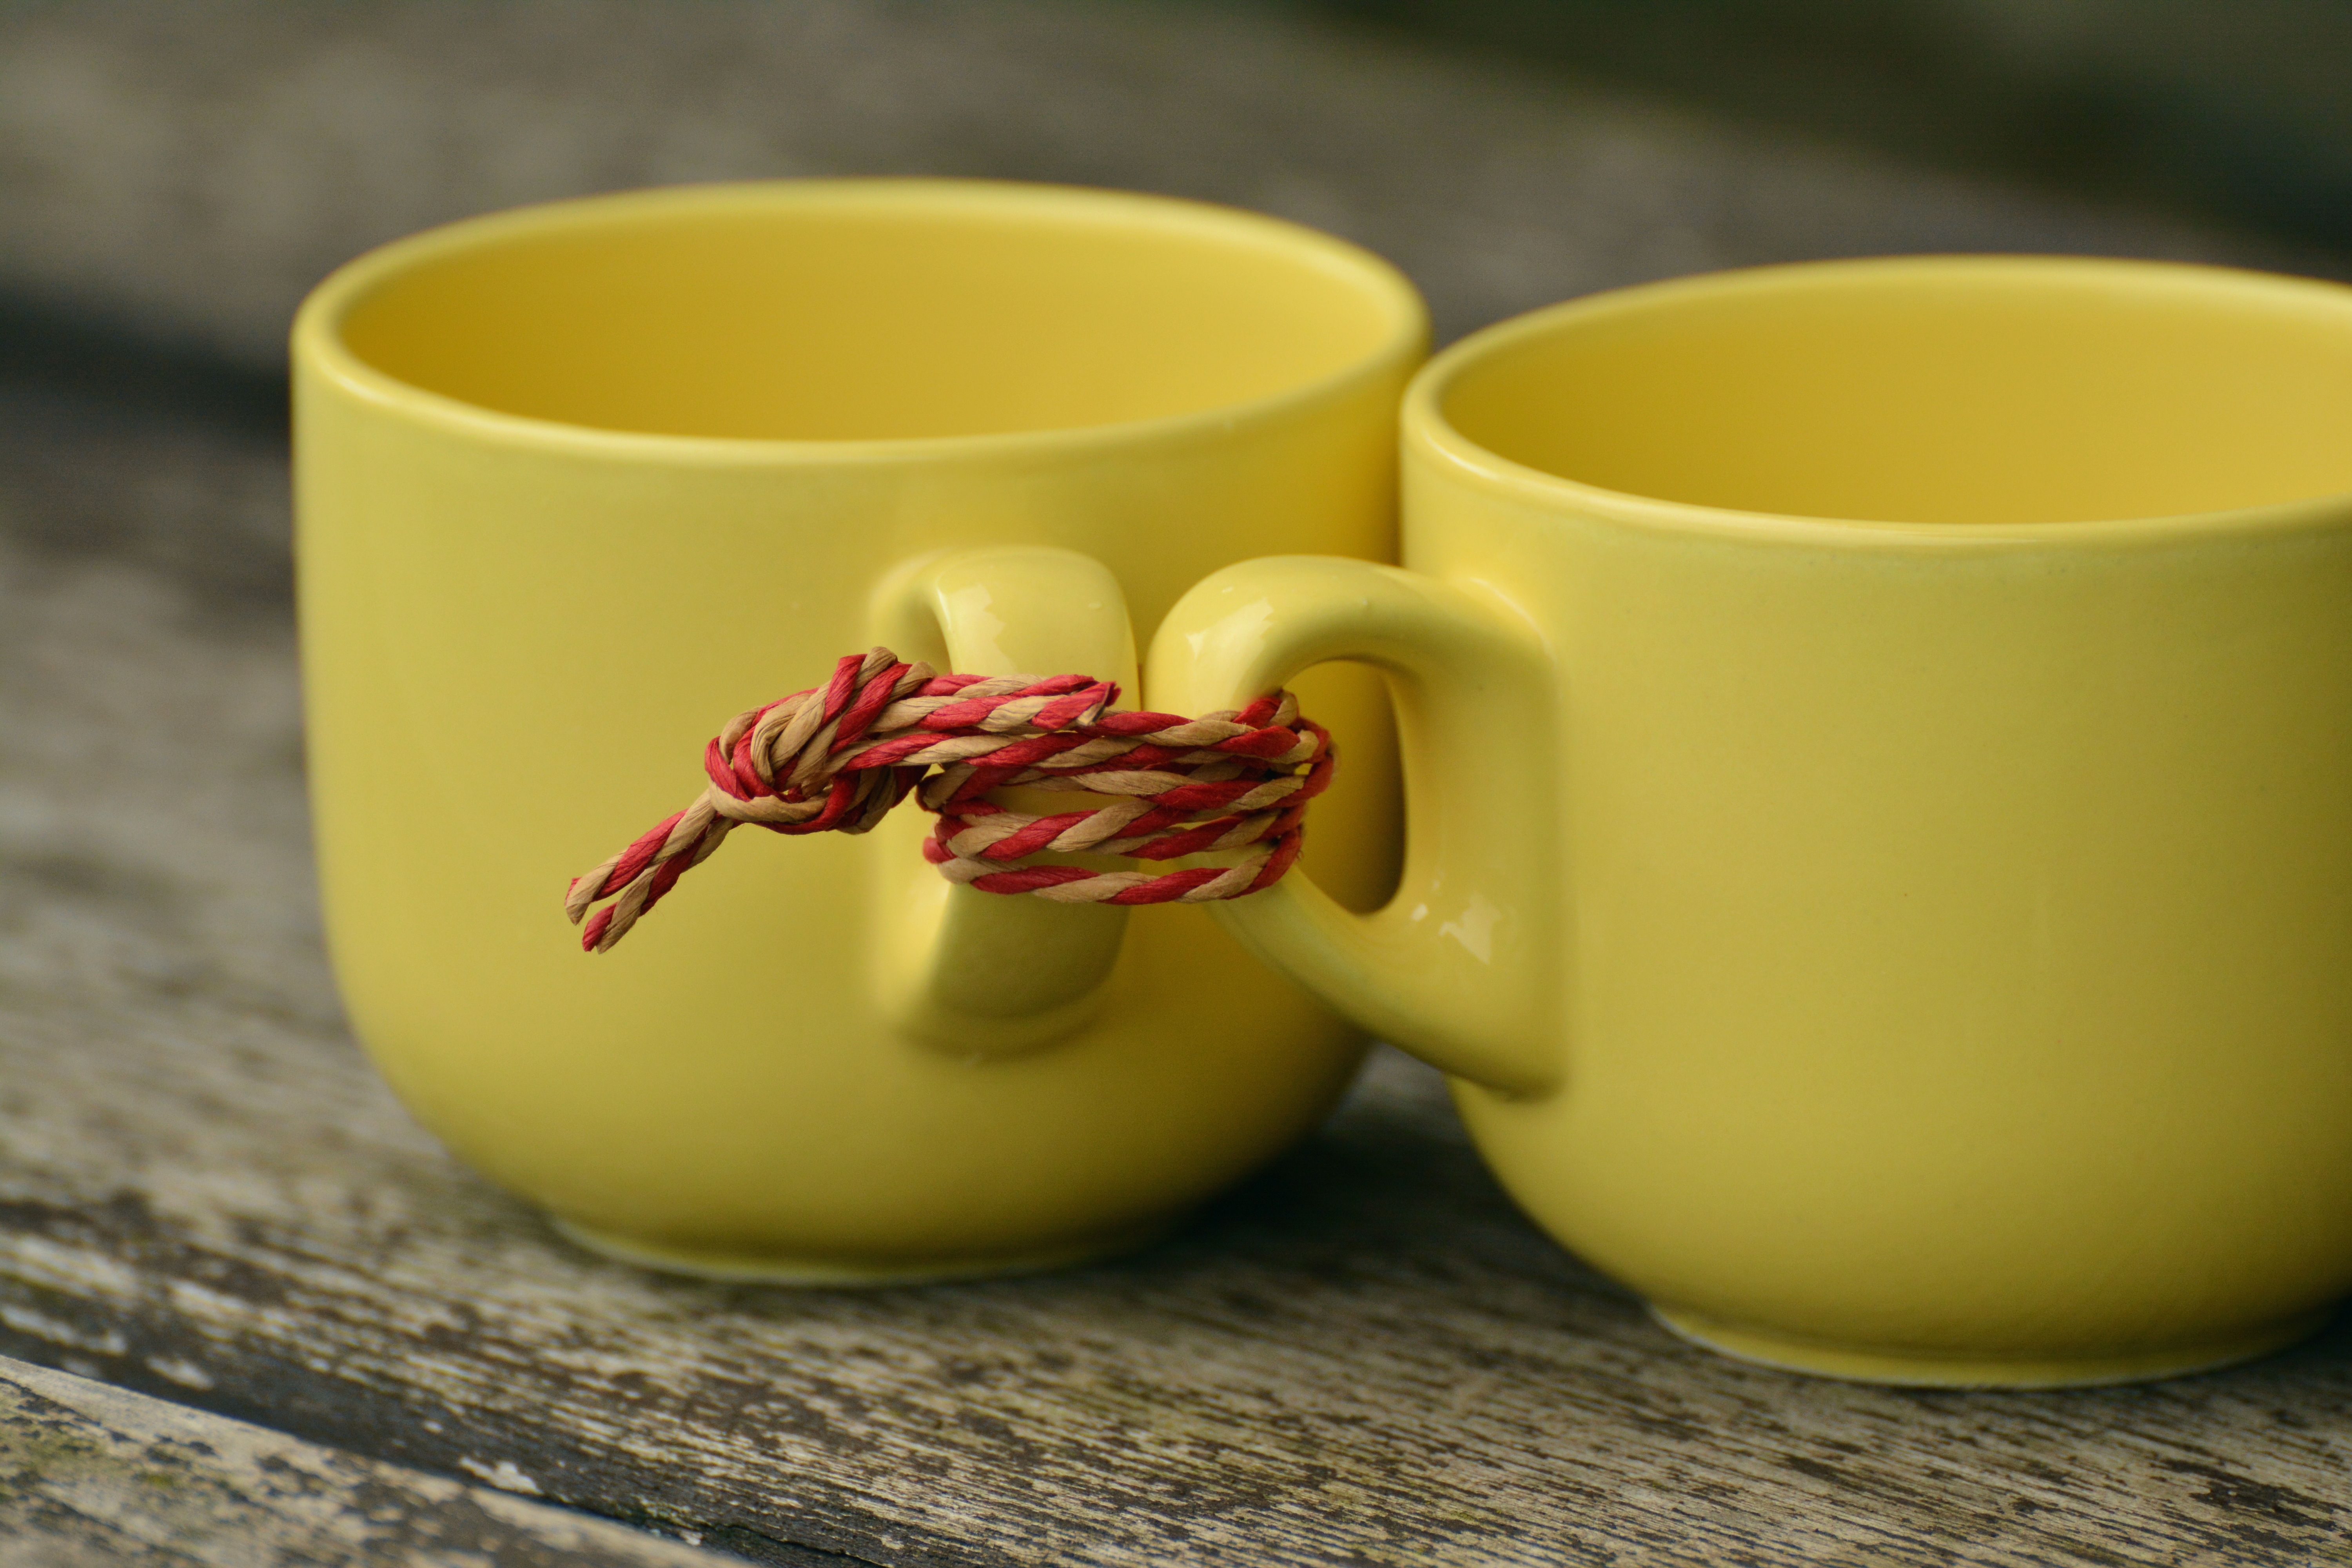
rope, cup, love, bowl, produce, saucer, ceramic, drink, two, yellow, together, mug, wedding, coffee cup, tableware, cord, material, partnership, symbolism, t, connect, flowerpot, porcelain, knot, connectedness, togetherness, for two, before, marry, knotted, pull together, belong together, drinkware